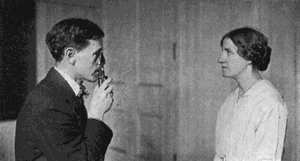
La méthode Bates est un ensemble de procédés de médecine alternative mis au point au début du XXᵉ siècle par William Bates dans le but d'améliorer la fonction visuelle. Selon lui, les problèmes de vue sont dus à des tensions anormales des muscles des yeux. Il estime que les verres correcteurs sont nuisibles car le port des lunettes n’améliore pas le fonctionnement visuel quand il y a une baisse de la vue.